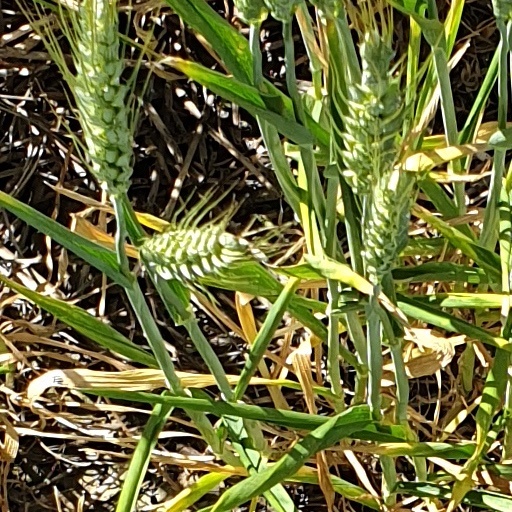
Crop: wheat